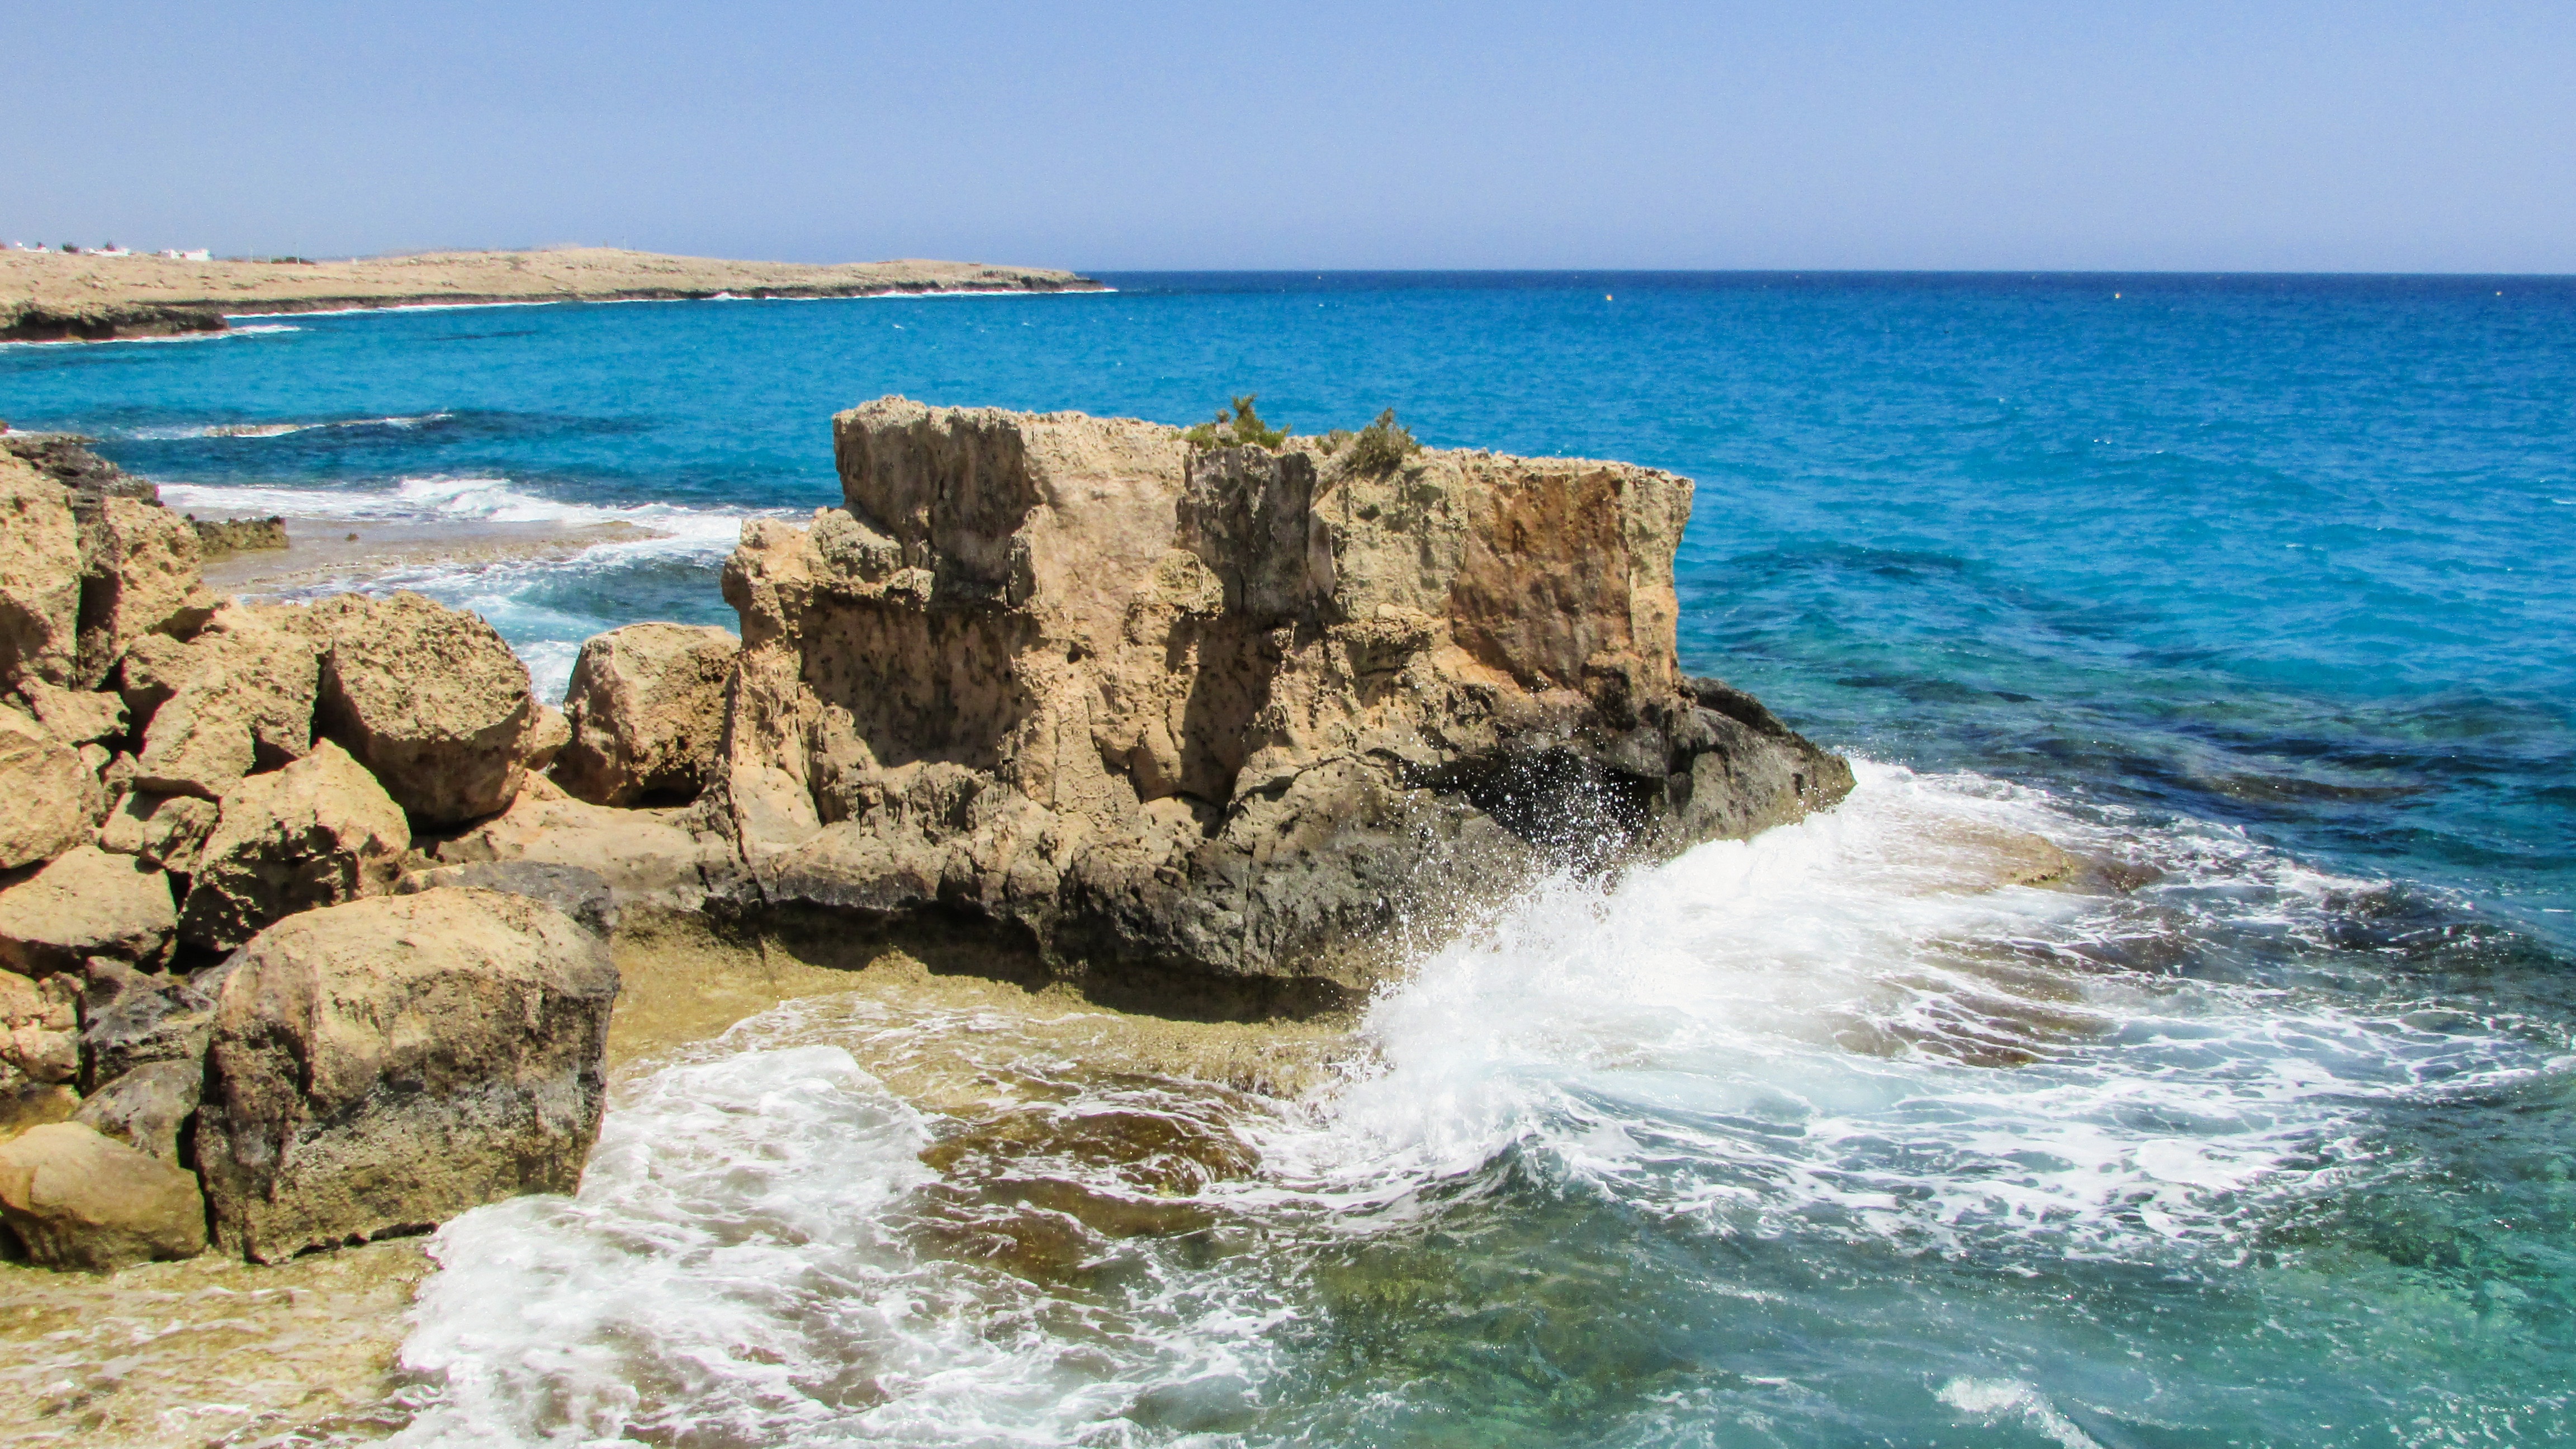
beach, sea, coast, water, rock, ocean, shore, wave, vacation, formation, cliff, foam, cove, splash, spray, bay, blue, terrain, body of water, energy, rocky coast, cyprus, cape, islet, smashing, ayia napa, wind wave